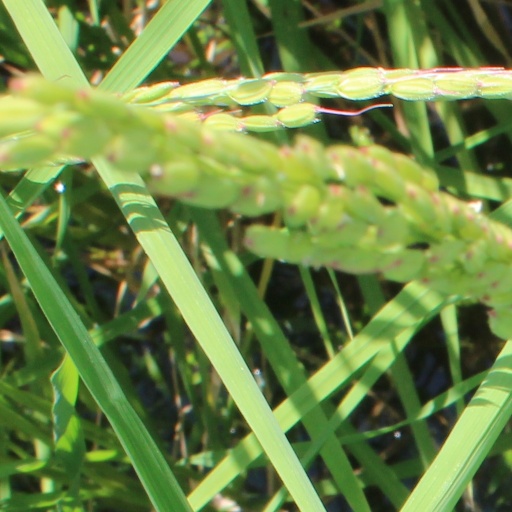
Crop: rice